Anaconda, Montana

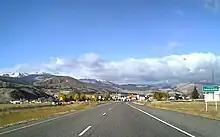
Entering Anaconda, looking west

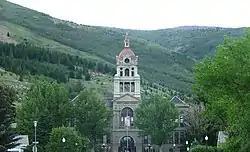
Deer Lodge County Courthouse in Anaconda

Anaconda, county seat of Deer Lodge County, which has a consolidated city-county government, is located in southwestern Montana, United States. Located at the foot of the Anaconda Range (known locally as the "Pintlers"), the Continental Divide passes within south of the community. As of the 2020 census the population of the consolidated city-county was 9,421. As a consolidated city-county area, it ranks as the ninth most populous city in Montana, but as only a city is far smaller.